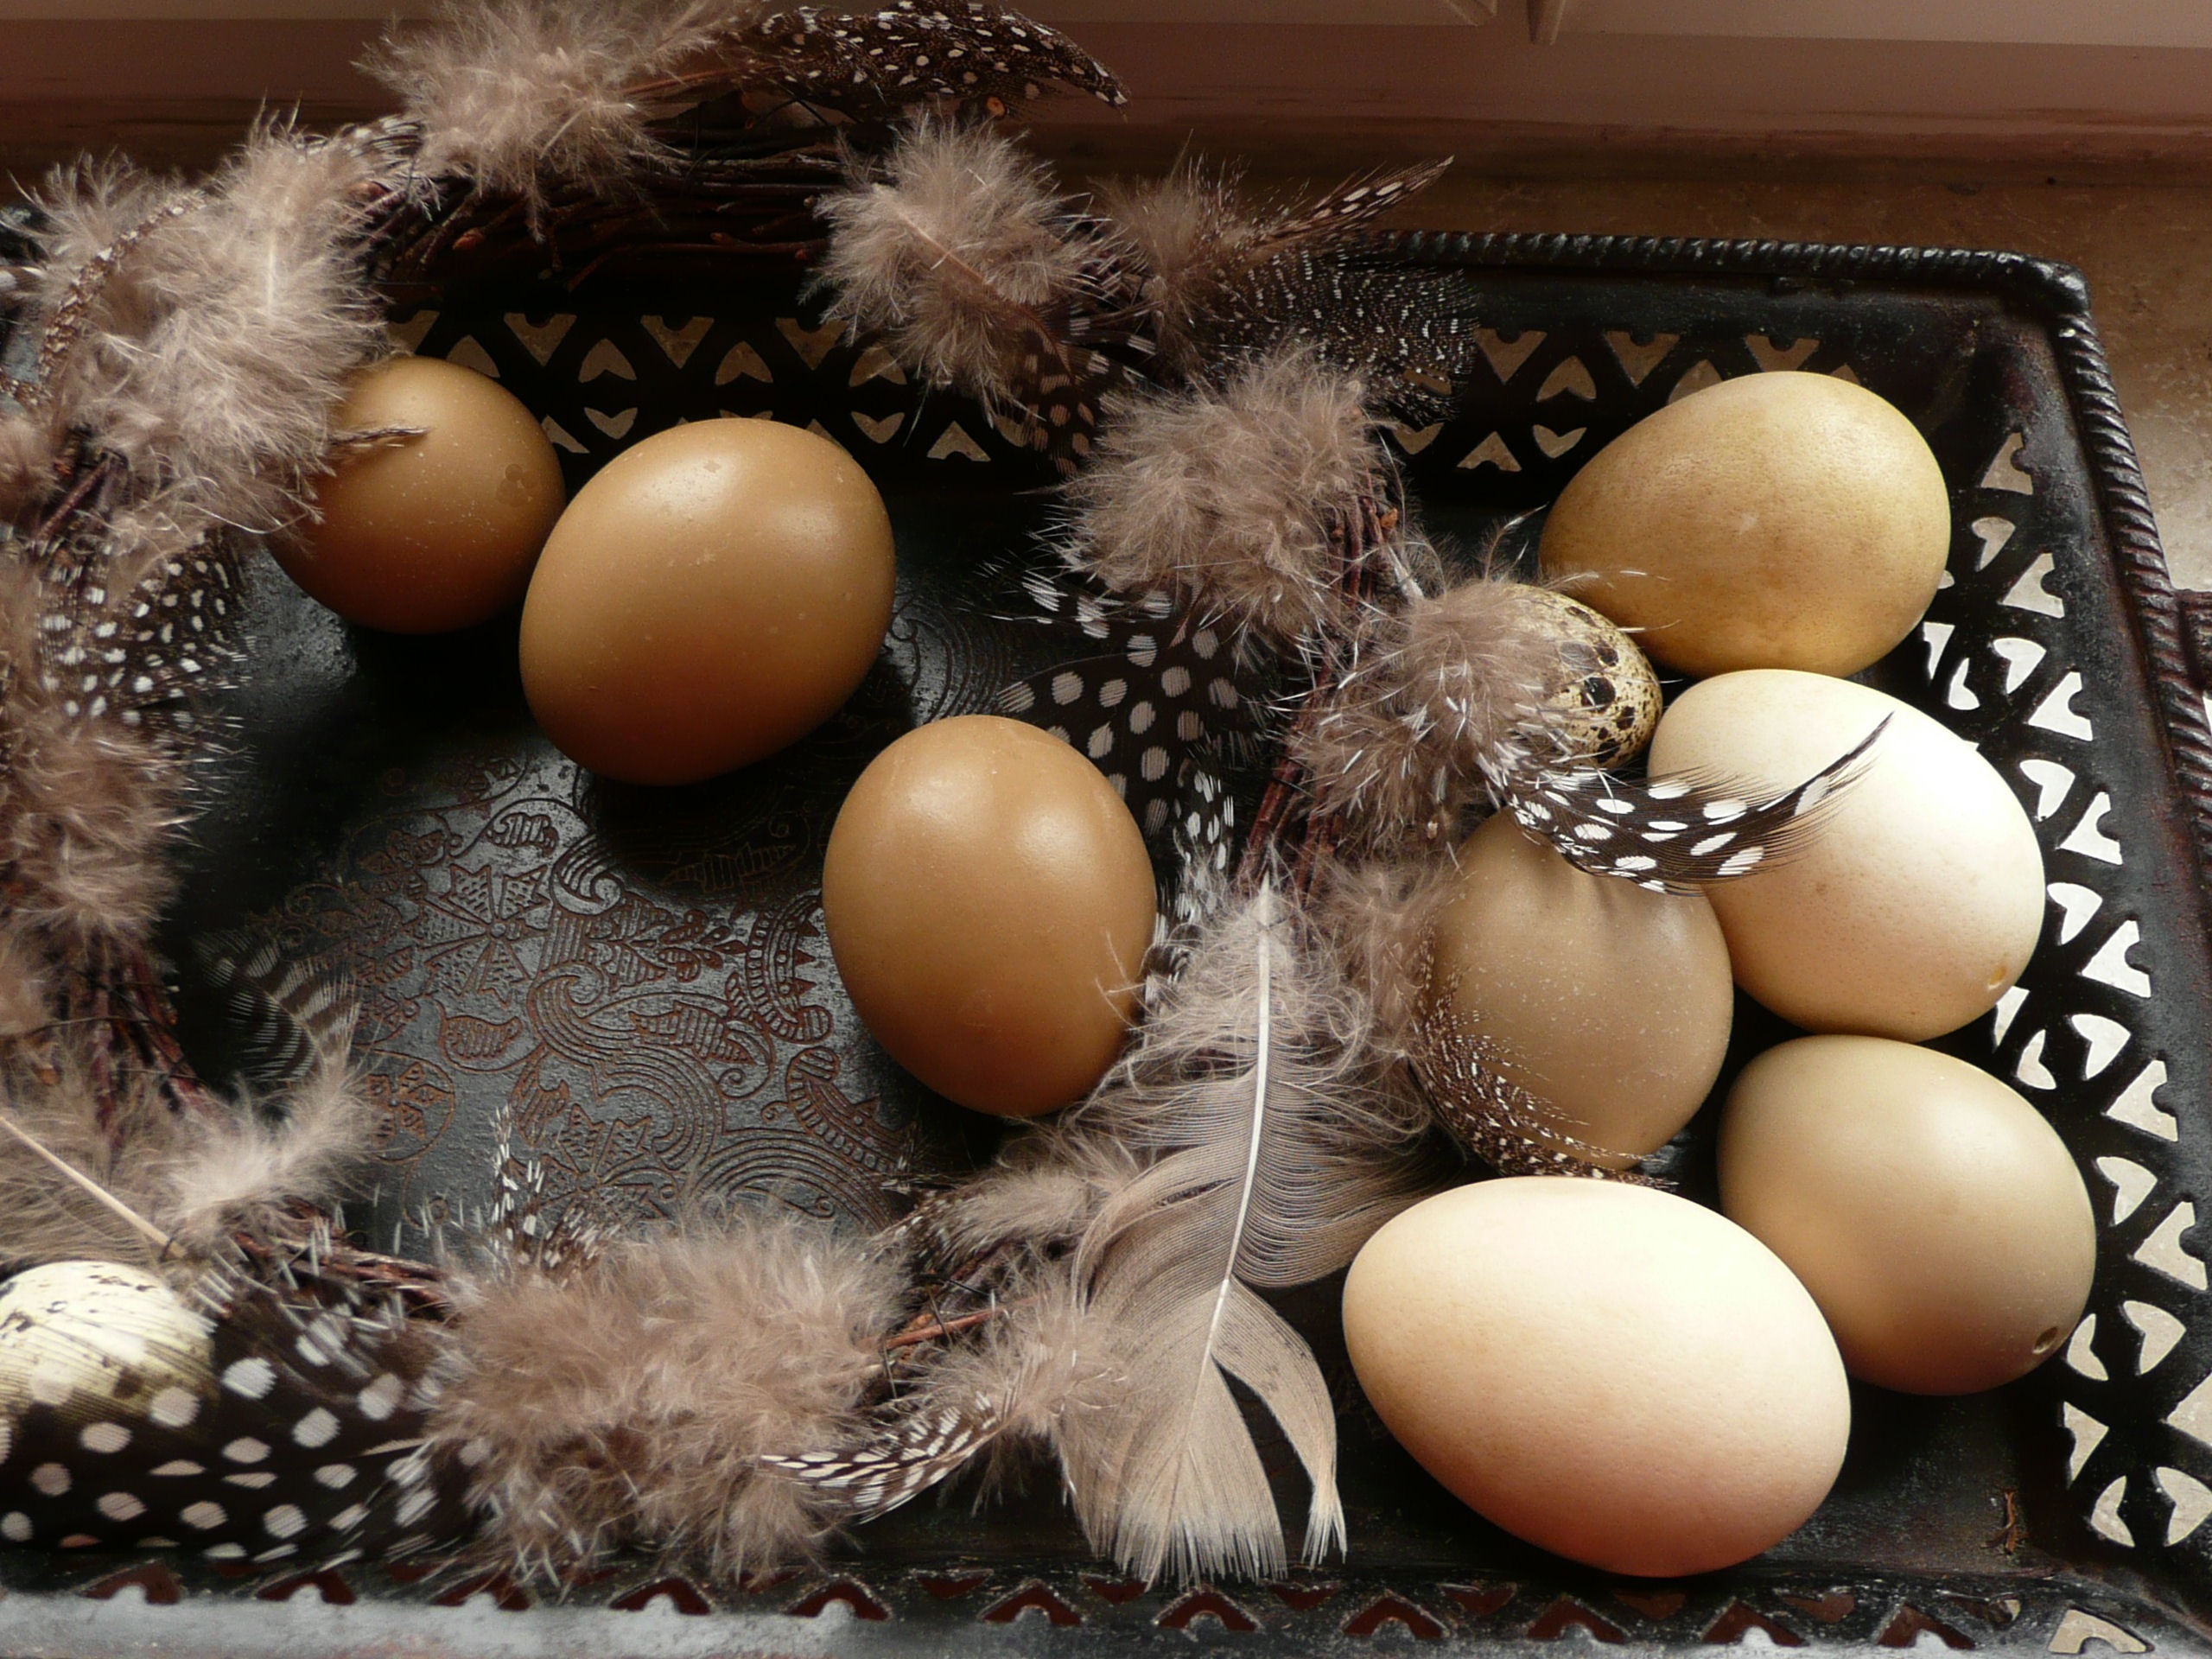
decoration, food, holiday, baking, egg, easter, easter eggs, easter nest